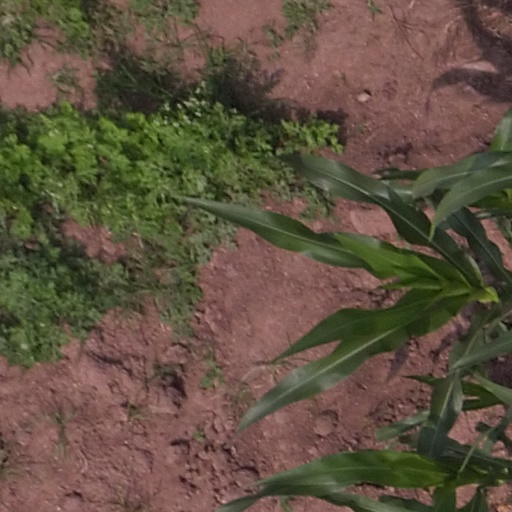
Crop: maize; corn